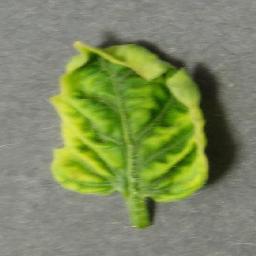
Label: Tomato___Tomato_Yellow_Leaf_Curl_Virus